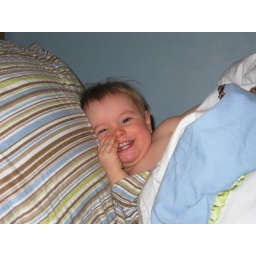
Small, silly boy in big bed